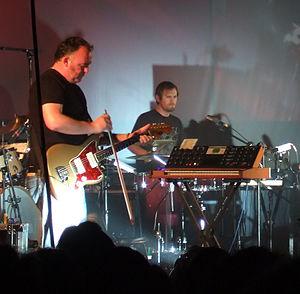
Adrian Utley et Geoff Barrow
Adrian Francis Utley est un musicien anglais jouant de la guitare mais aussi du clavier. Il est le guitariste du groupe de trip hop anglais Portishead.